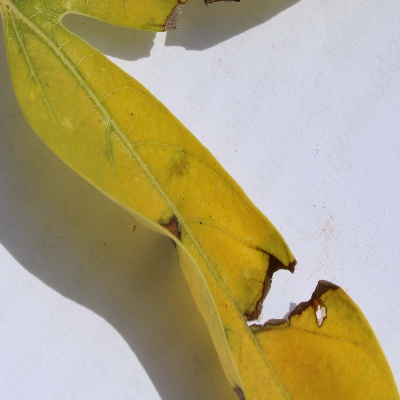
Crop: Cassava
Condition: bacterial blight